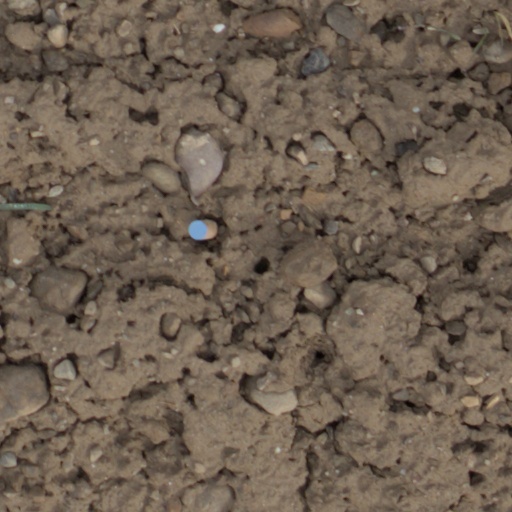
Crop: wheat